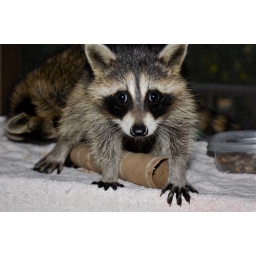
Jimbo also getting in on the paper towel roll action.